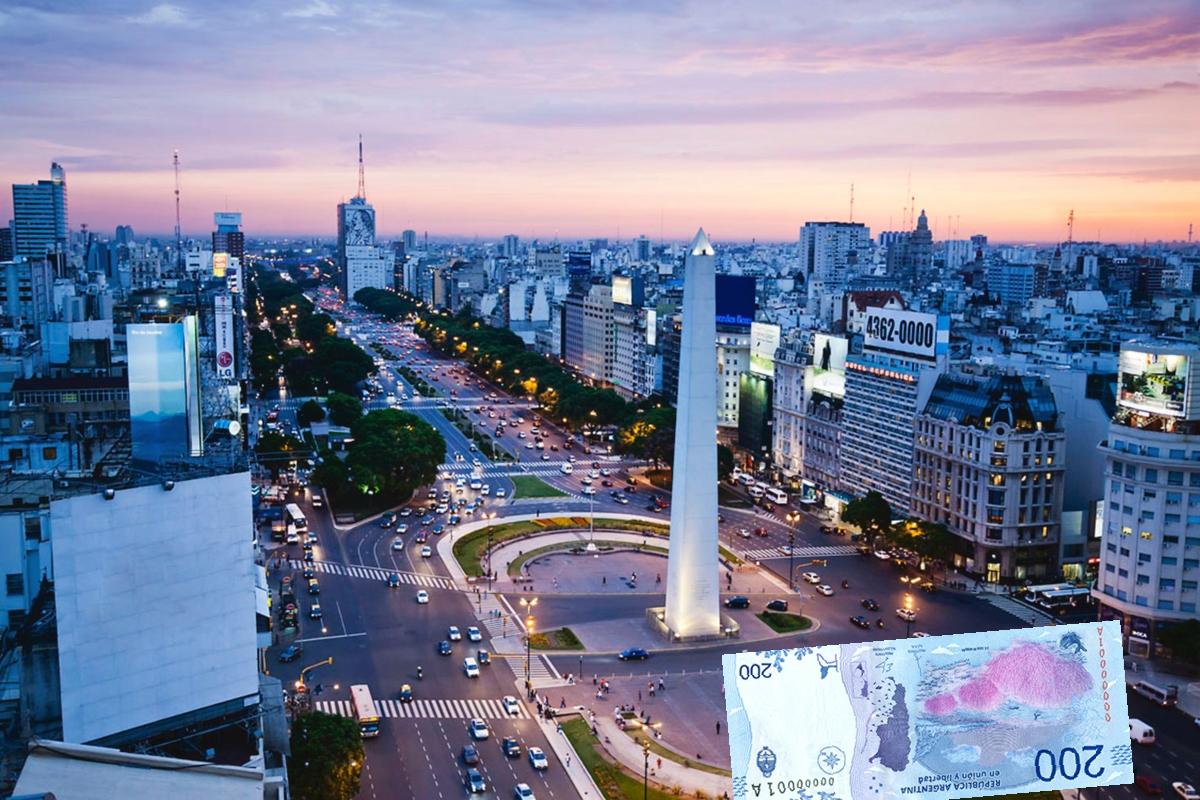
Denominación: 200